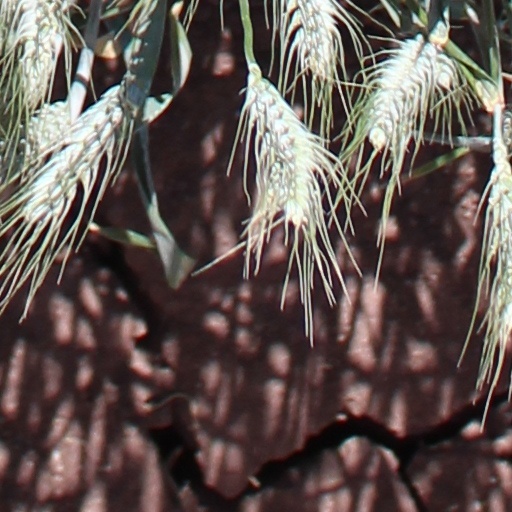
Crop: wheat